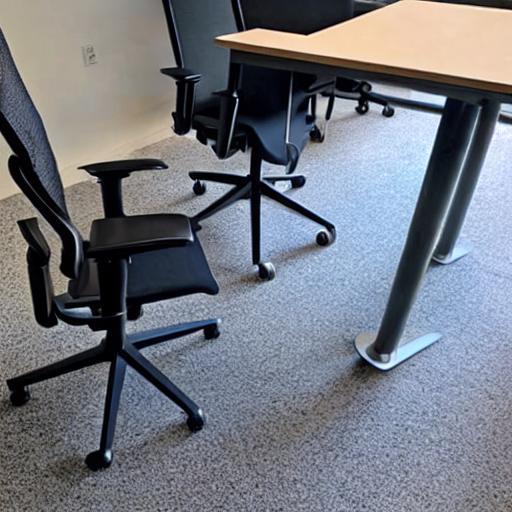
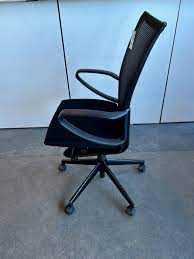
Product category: items_chair
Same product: no